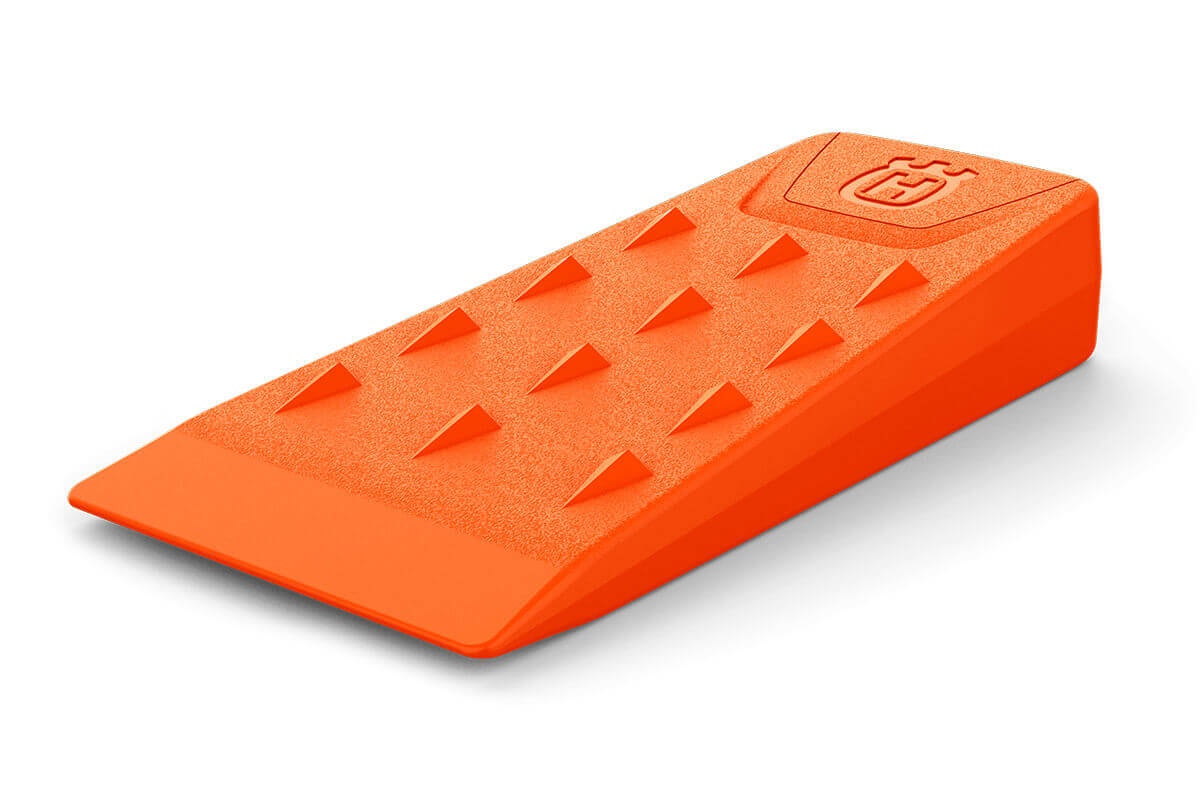
HUSQVARNA Polyamide Wedge
Please call for availability Felling wedge made of tough polystyrene. Wedges help the tree fall in the direction of the notch cut by actually lifting the tree in that direction. Used to prevent the tree from pinching the saw, or leaning back on the saw, while making a back cut. Often allowing a safer, cleaner felling experience.
Brand: Husqvarna
Category: Hardware > Tool Accessories > Wedge Tools > Felling Wedges